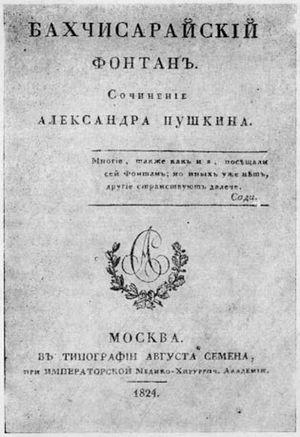
La Fontaine de Bakhtchissaraï est un poème d'Alexandre Pouchkine publié en 1824.